Question: Please indicate a possible affordance area of the bicycle that can be used for sitting
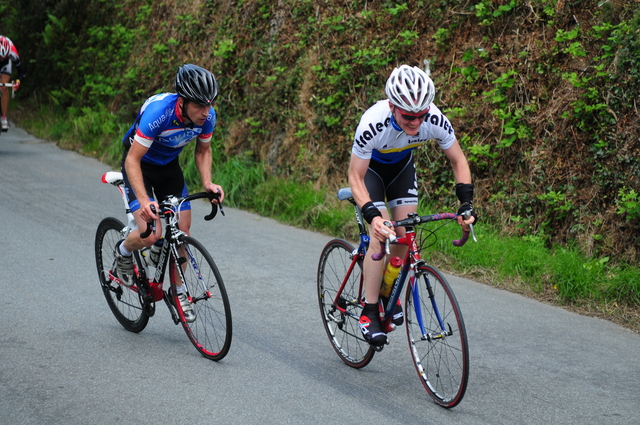
Answer: [102.5, 162.5, 128.5, 187.5]